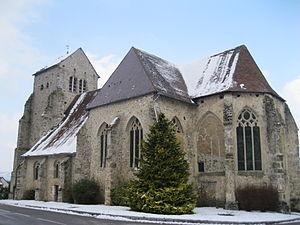
L'église Saint-Léger de Vauciennes, vue du sud-est.
Vauciennes est une commune française, située dans le département de la Marne en région Grand Est.
Cet article recense les monuments historiques de la Marne, en France.